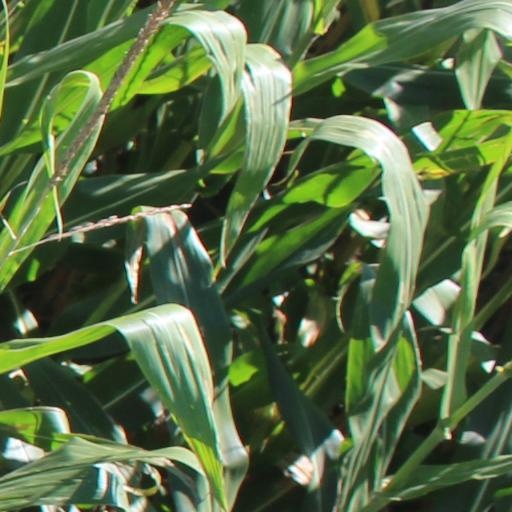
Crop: maize; corn